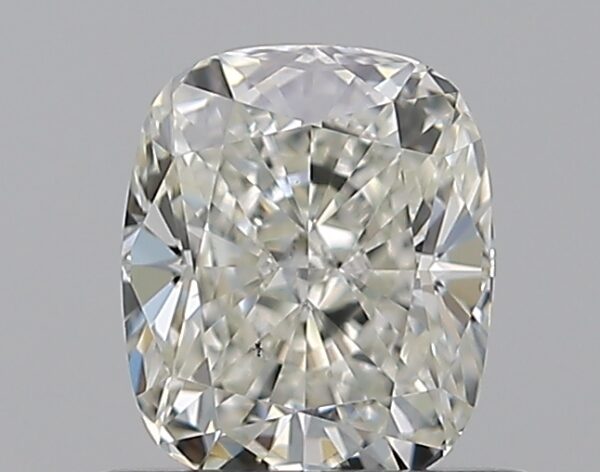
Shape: cushion
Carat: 0.7
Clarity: SI1
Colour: J
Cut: EX
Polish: EX
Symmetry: VG
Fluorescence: F
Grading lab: GIA
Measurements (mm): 5.61 x 4.73 x 3.21